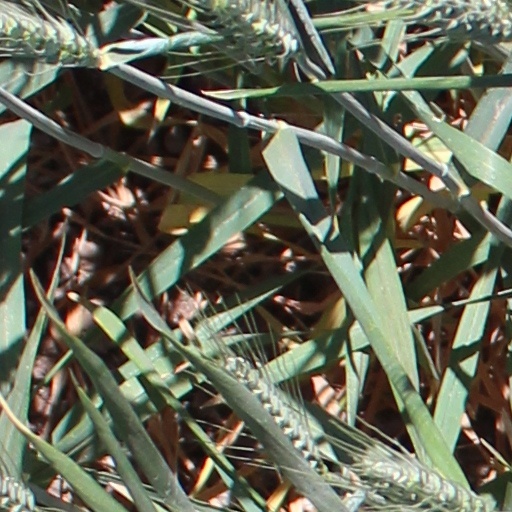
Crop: wheat